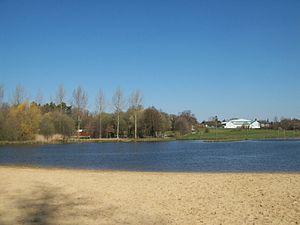
Plage de Vern-sur-Seiche, pavillon bleu.
Vern-sur-Seiche est une commune française située dans le département d'Ille-et-Vilaine, en région Bretagne.